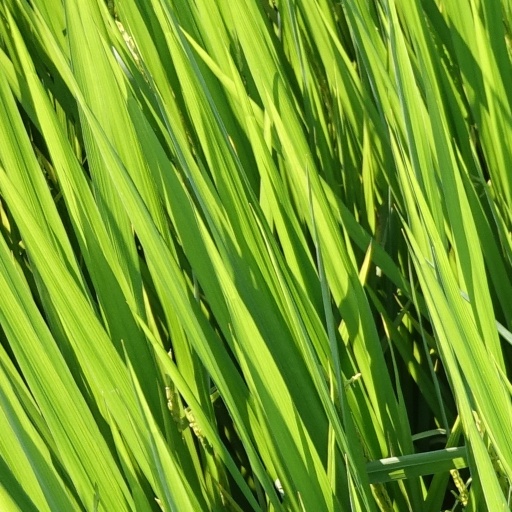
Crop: rice